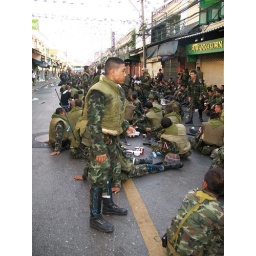
Soldiers sit in the road 200 meters from red shirts